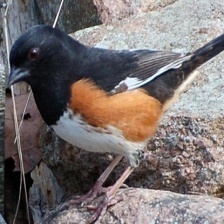
Species: EASTERN TOWEE
Scientific name: PIPILO ERYTHROPHTHALMUS